Mayonnaise

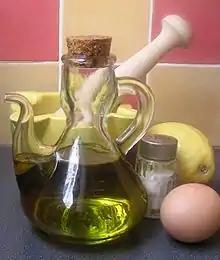
Standard ingredients and tools to make mayonnaise

"Mayonnaise" is a French cuisine appellation that seems to have appeared for the first time in 1806. The hypotheses invoked over time as to the origin(s) of mayonnaise have been numerous and contradictory. Most hypotheses do however agree on the geographical origin of the sauce, Mahón, in Menorca, Spain. Other theories have been dismissed by some authors as being somewhat a retrospective invention aiming to credit the sauce as an invention of south-western France, when most likely, its origin can be found in the port city of Menorca.